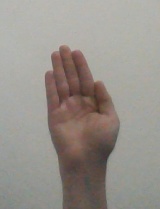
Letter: seen